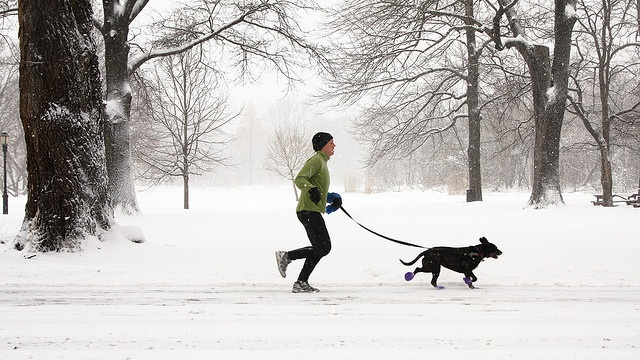
A man walking his dog in the snow in a forest.
a man jogging with his dog in the snow
A man jogs with his dog in the snow.
Adult with dog running on snow covered path.
A man goes for a jog with his dog in the snow.